2023 Tour de France Femmes

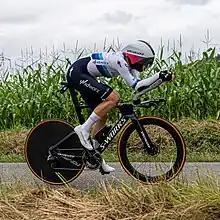
Marlen Reusser (SD Worx) riding the stage 8 time trial in Pau

The seventh stage of the race took the riders over two major climbs in the Pyrenees mountains, and was considered as the queen stage of the race. Starting with the first category Col d'Aspin (12 km with an average gradient of 6.5 percent), riders then ascended the "hors catégorie" (English: beyond category) Col du Tourmalet (17.1 km with an average gradient of 7.5 percent), finishing at the summit at an elevation of . The climbs were last tackled by the peloton at the 2007 Grande Boucle, with a summit finish last occurring in the 2000 edition of the race.